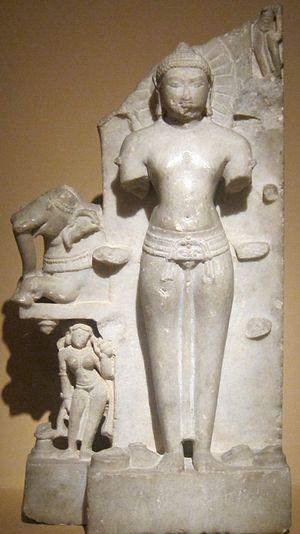
Ajitnath ou Ajitnatha est le deuxième Tirthankara, un maître éveillé du jaïnisme.